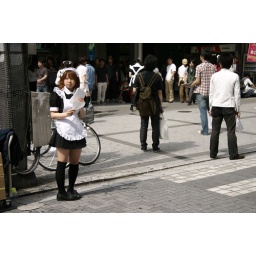
These girls are all around the train station handing out flyers. Flyers for who knows what.